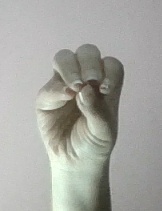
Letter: ha